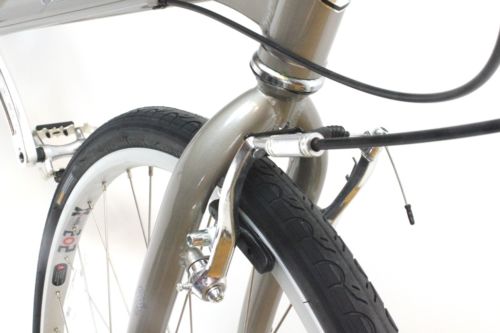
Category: bicycle